Isidore Clut

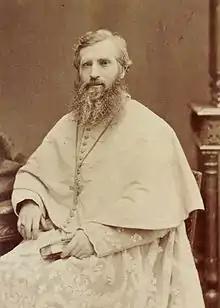
Isidore Clut

Isidore Clut (February 11, 1832 – July 9, 1903) was a Canadian Roman Catholic priest, Oblate of Mary Immaculate, and Auxiliary Bishop of Athabaska Mackenzie from 1864 to 1903.